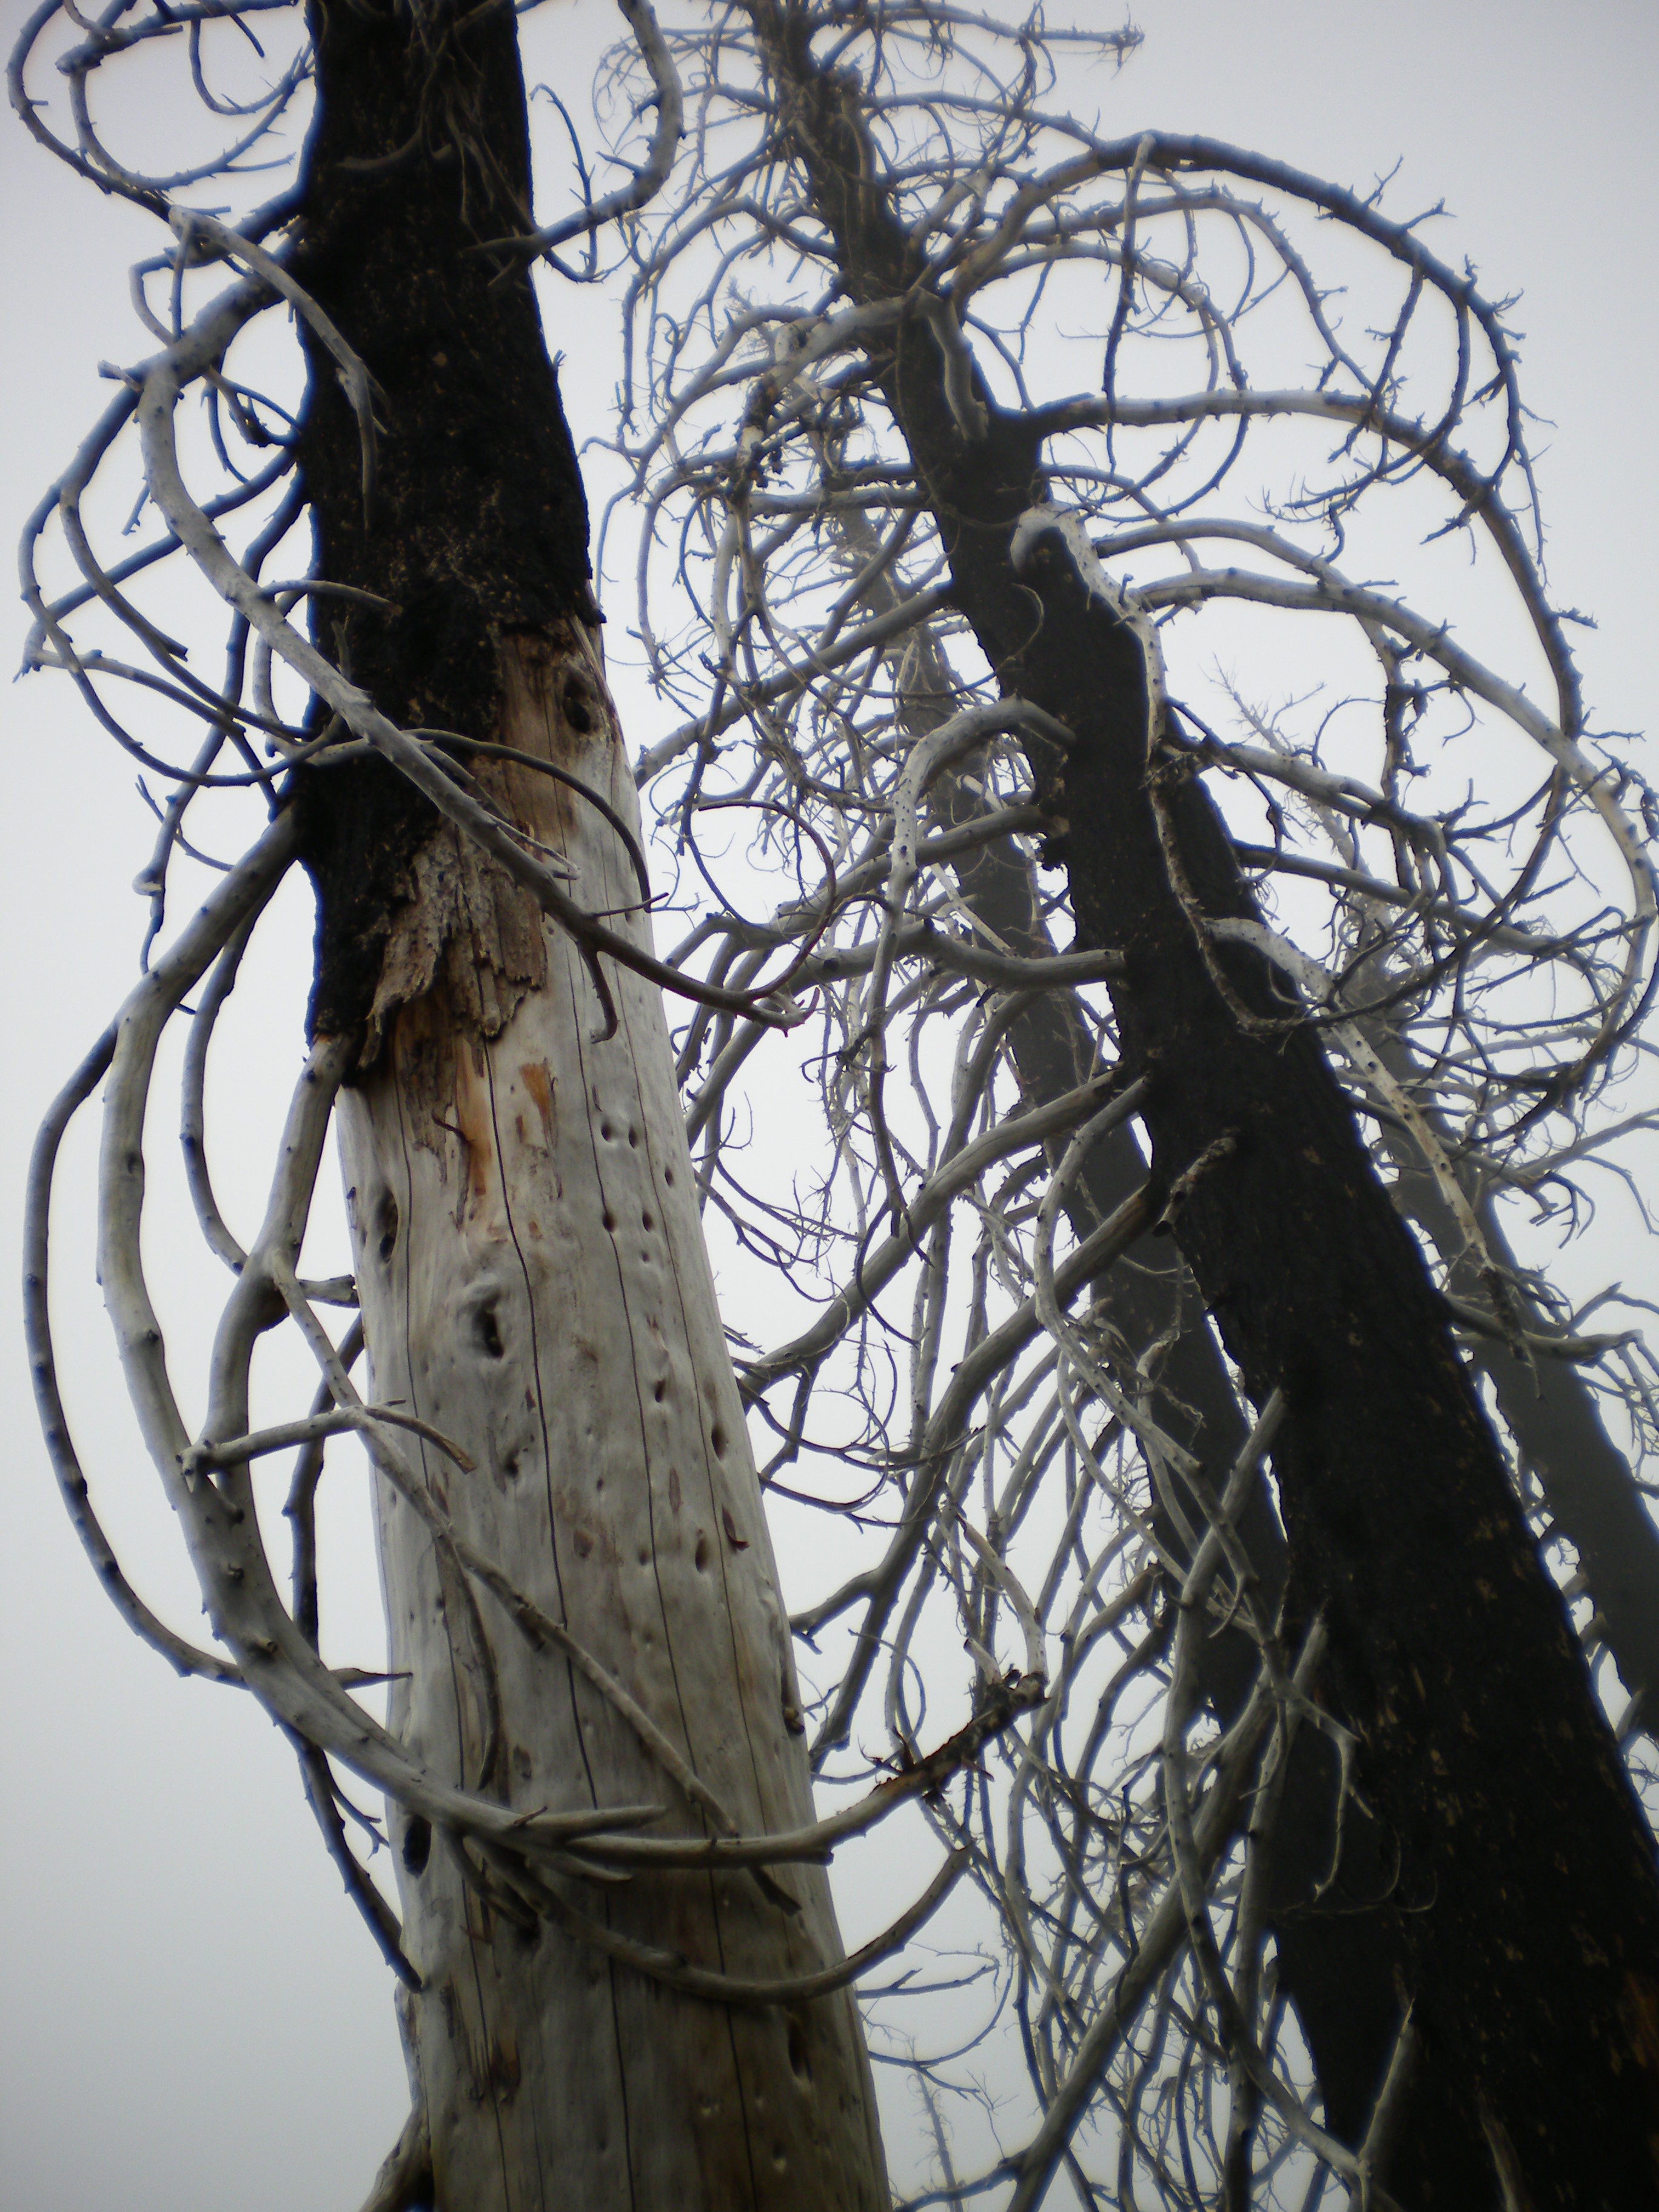
tree, nature, branch, snow, winter, plant, wood, leaf, flower, trunk, spring, season, twig, close up, trees, outdoors, misty, stark, bare branches, plant stem, woody plant, outdoor structure